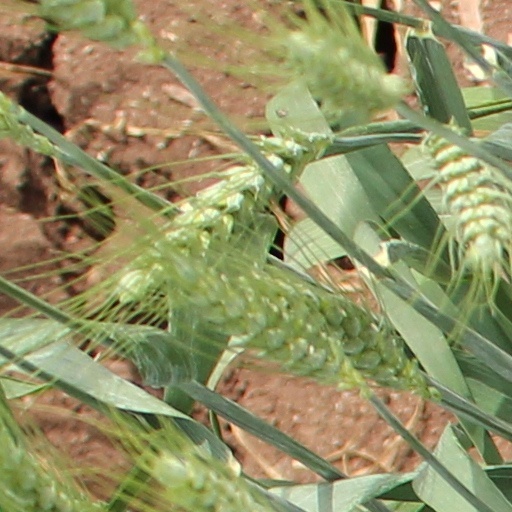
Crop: wheat